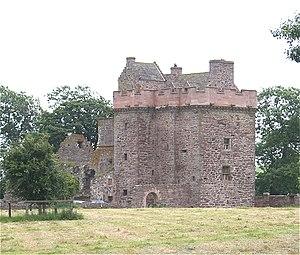
Cette liste recense les principaux châteaux du council area d'Angus en Écosse.